Bazenville

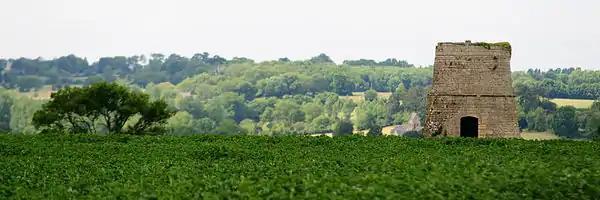
The War Cemetery

Bazenville was liberated on the same day as the Normandy landings on 6 June 1944. An interim Canadian aerodrome (referred to as "Bazenville Airfield", "Advanced Landing Ground B-2 Bazenville", or "B-2 Crépon") was built commencing the following night near the commune in a large part of the triangle formed by the Bazenville, Crépon, and Villiers-le-Sec villages.